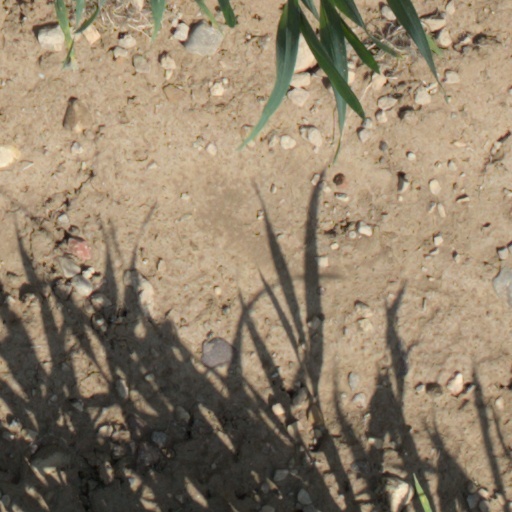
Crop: wheat